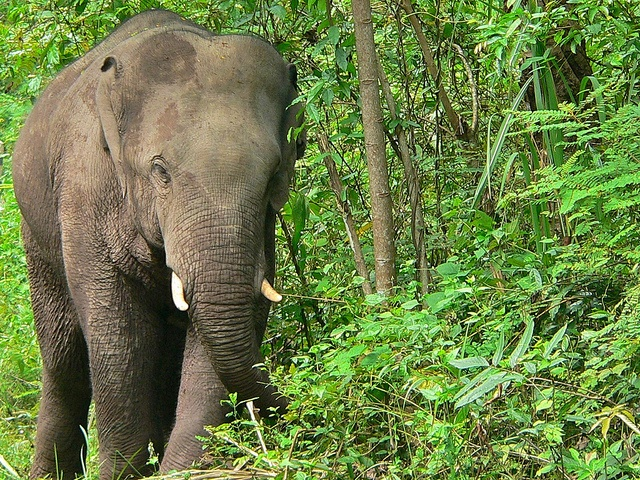
And elephant is standing next to trees and thick foliage.
A large elephant is shown walking near some trees and brush.
An elephant with tusks walking through a jungle.
A very close up view of a big cute elephant.
An elephant standing at a dense forest area